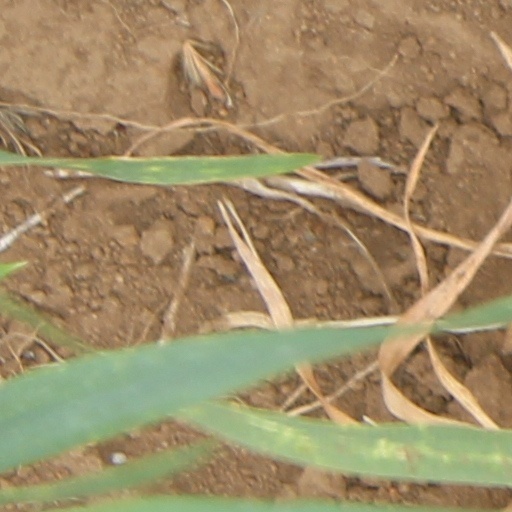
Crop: wheat